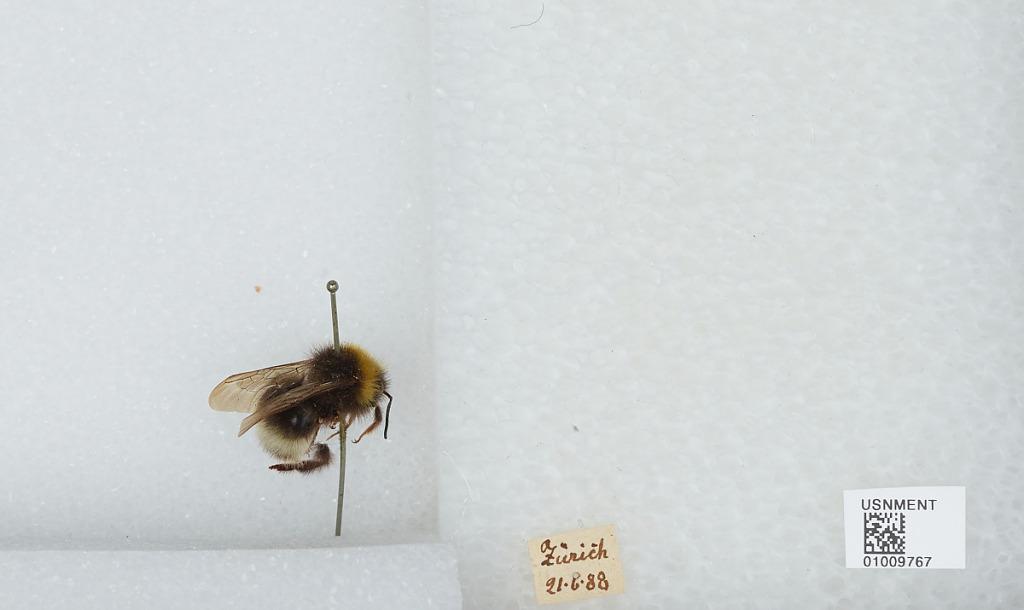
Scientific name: Bombus (Megabombus) gerstaeckeri Morawitz
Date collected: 1888-6-21
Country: Switzerland
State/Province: Zurich
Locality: Zurich
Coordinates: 47.37, 8.55